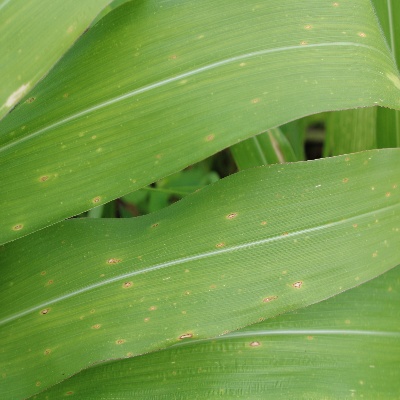
Crop: Maize
Condition: leaf spot